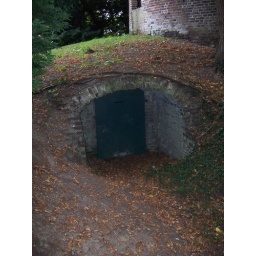
cool little door under the tower i hang out in front of